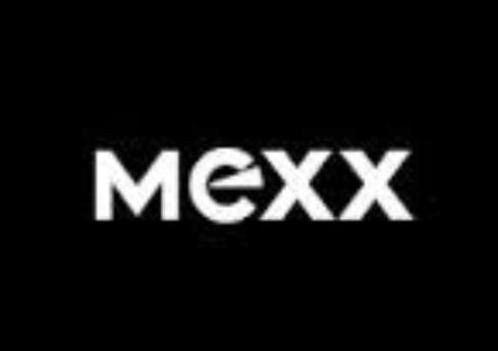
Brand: mexx
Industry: Clothes